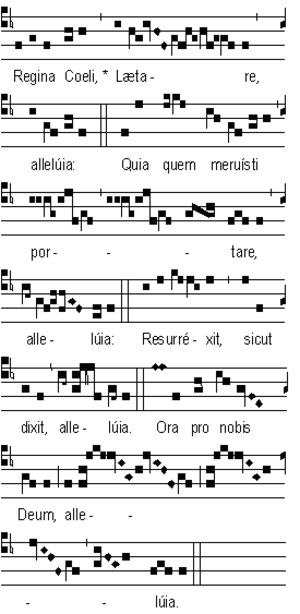
Regina Cœli, ou encore Regina Cæli, est une antienne mariale, prière chrétienne chantée en latin, dédiée à la Vierge Marie et associée à la joie de la résurrection de Jésus. C'est l'une des quatre hymnes mariales du catholicisme. Son titre - constitué des deux premiers mots du texte - signifie « Reine du Ciel ».